Orleans Collection

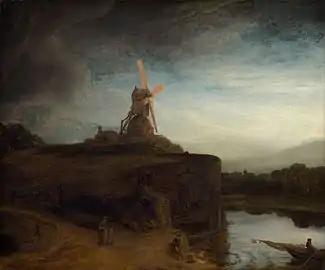
Rembrandt, "The Mill", 1645–48, one of his most famous landscapes, now in the National Gallery of Art, Washington.

The Orleans collection was housed in the magnificent setting of the Palais-Royal, the Paris seat of the dukes of Orléans. Only 15 paintings in the printed catalogue of 1727 had been inherited by Philippe II from his father, Philippe de France, Duke of Orléans, "Monsieur" (1640–1701); the "collection" as catalogued was by no means all the art owned by the dukes, but recorded only that part kept together in the Palais-Royal for public viewing. He also inherited small but high quality collections from Henrietta Anne Stuart, his father's first wife, in 1701 and his father's lover, the Chevalier de Lorraine in 1702.